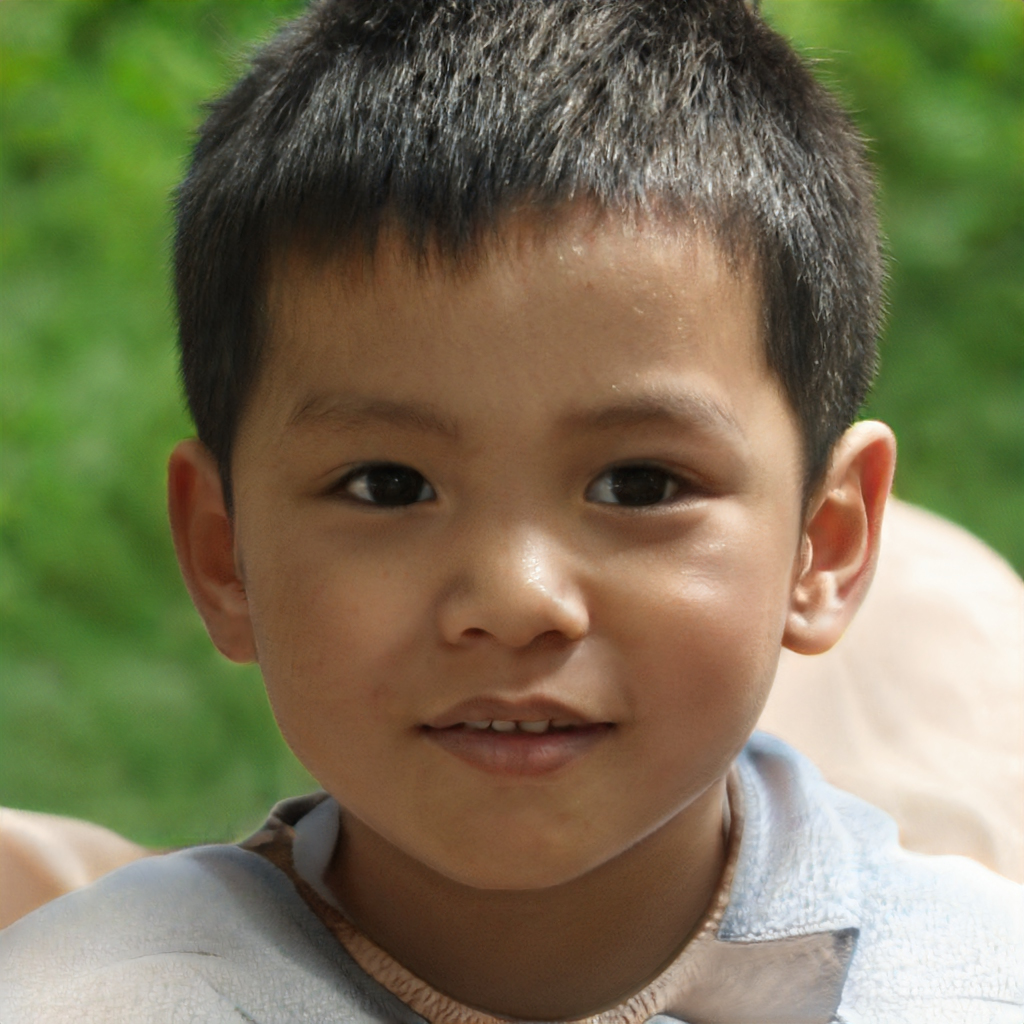
Label: Colored